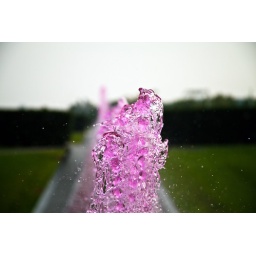
Fountains down at the Milwaukee Art Museum have pink water in support for the Susan G Koman Race for the Cure.